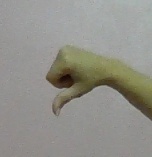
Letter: waw